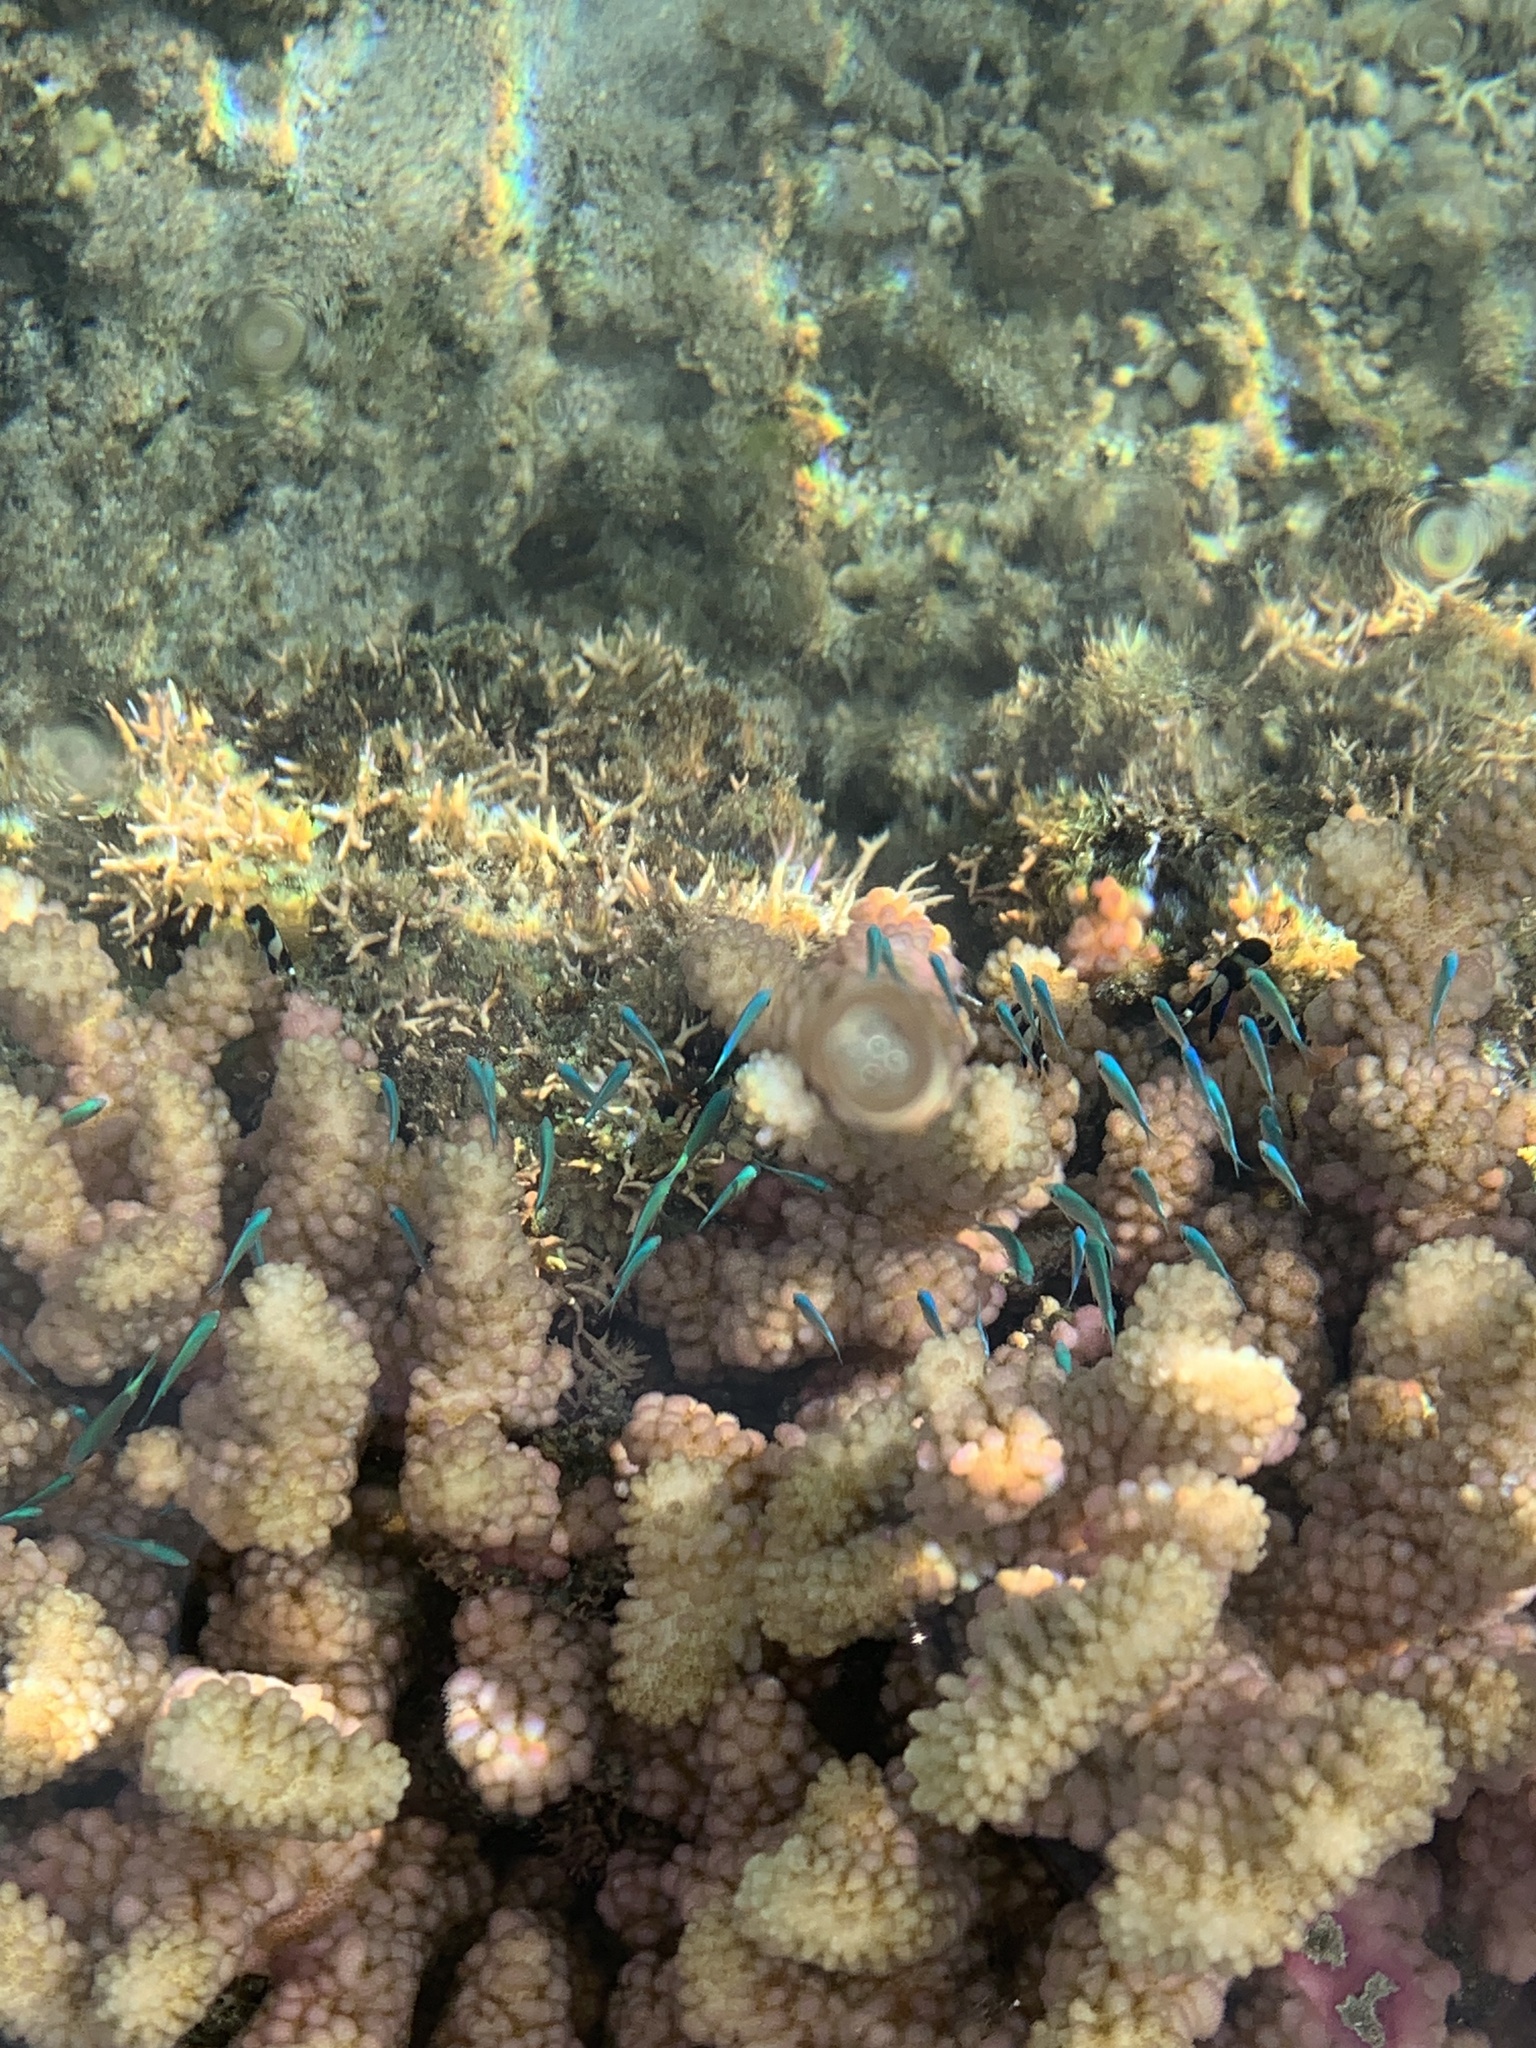
Chromis viridis (Blue-green Chromis)